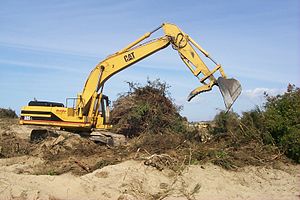
Gravemaskine
Caterpillar gravemaskine
En gravemaskine består af et understel med enten hjul eller bælter, hvorpå der med en drejekrans er monteret en opbygning med motor, førerhus, gravearm og kontravægt.